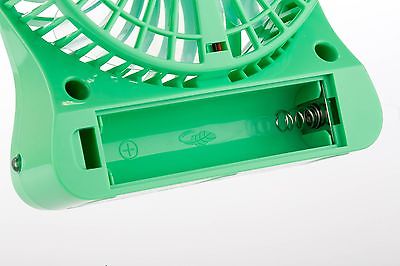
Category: fan